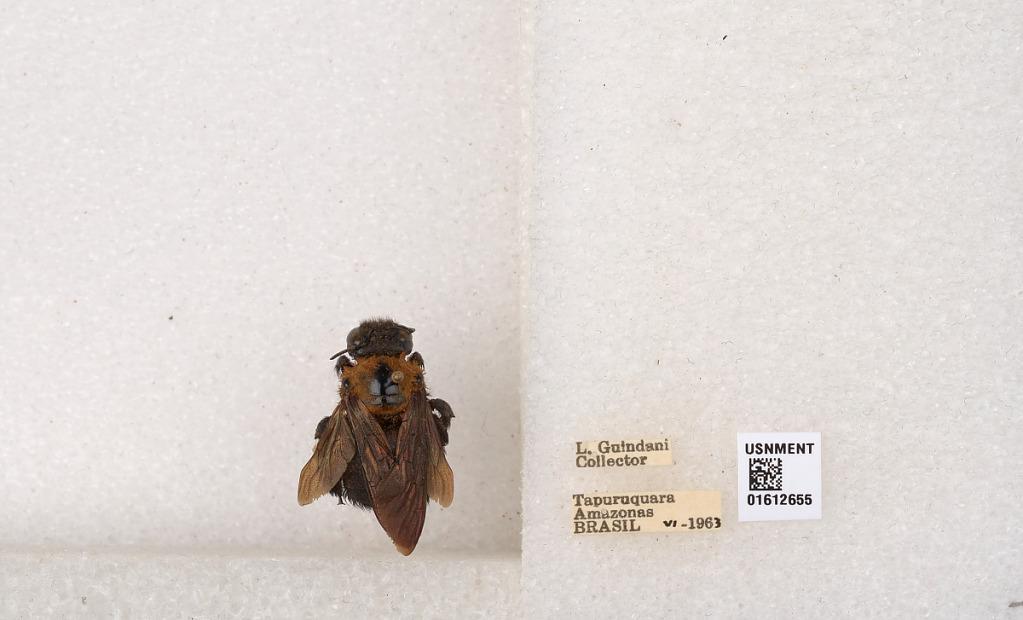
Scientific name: Xylocopa (Neoxylocopa) aurulenta (Fabricius)